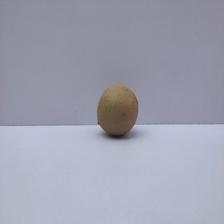
Size: Small